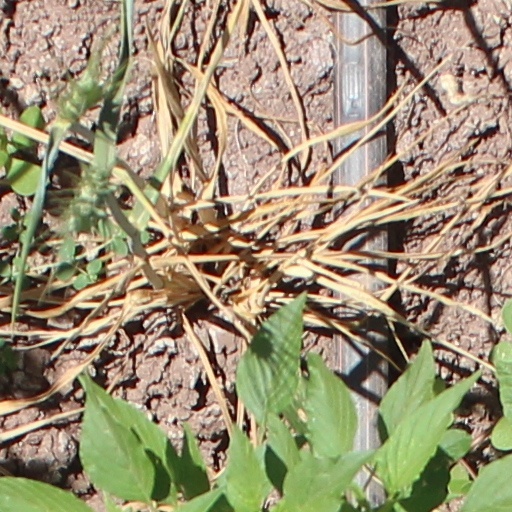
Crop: wheat